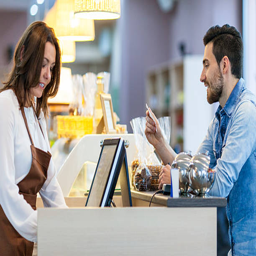
waitress taking payment from customer in a cafe